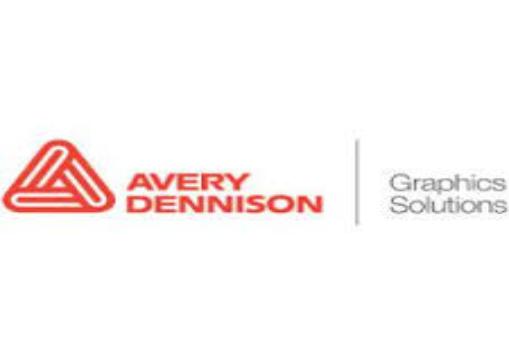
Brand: avery dennison-1
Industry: Others